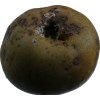
Label: pear